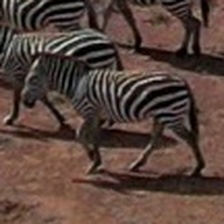
Pose orientation: left